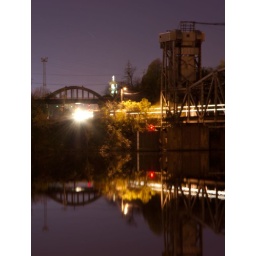
Train bridge over river with a train coming.